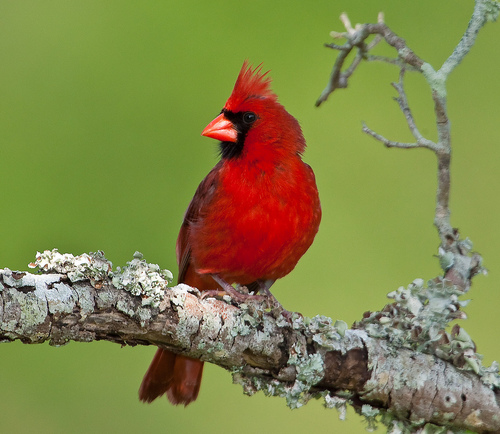
this bird is bright red with a black eyebrow and a large pointy beak.
the bird has a red overall body color aside from a black patch at the base of it's bill.
this bird is vivid red in color with a stubby red beak and black eye ring.
this bird is bright red with a red bill and just a little black surrounding the bill.
this is a red bird with a black ring around its beak and a red beak.
this bird is red with black and has a very short beak.
this red bird has a ruffled crown and pointed, red beak, with a black patch surrounding the base of the beak.
this red bird has a prominent crest and black cheek patch.
this bird has wings that are red and has an orange billa red bird with black around the throat and eyes
Species: Cardinal